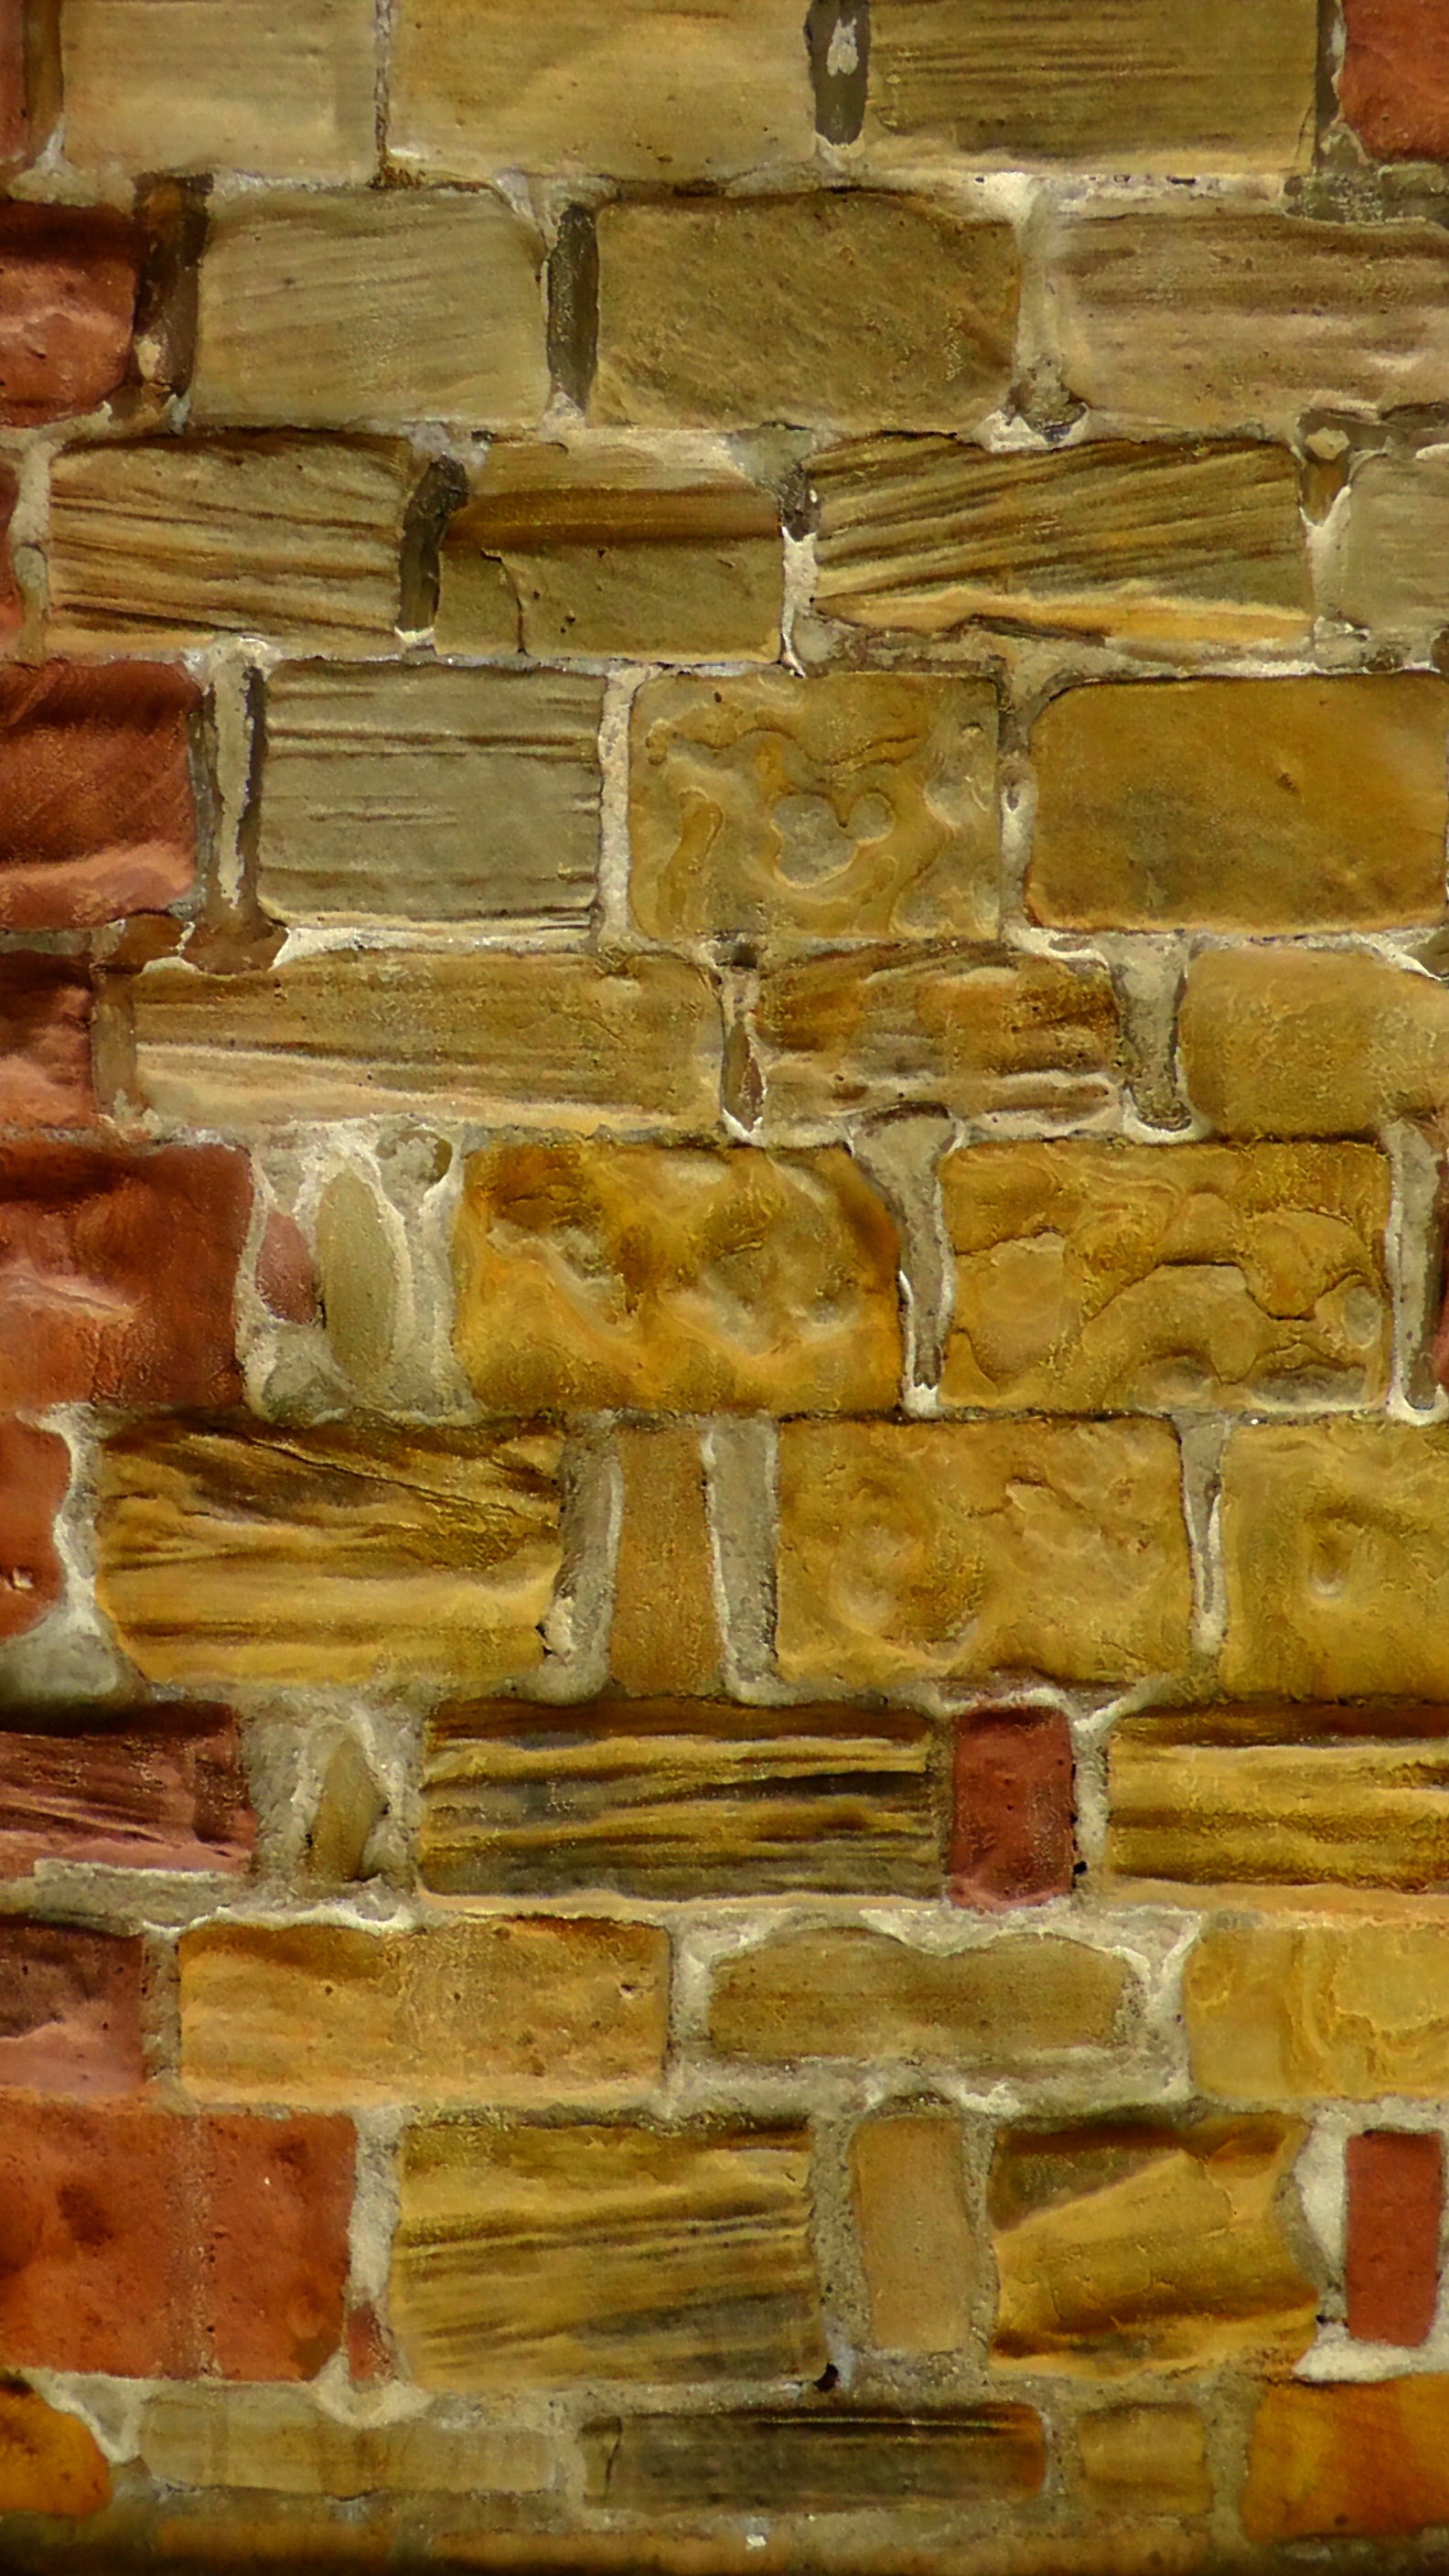
architecture, structure, wood, texture, floor, building, wall, formation, facade, stone wall, brick, lumber, material, surface, arrangement, stones, fortress, cement, brickwork, joints, flooring, ancient history